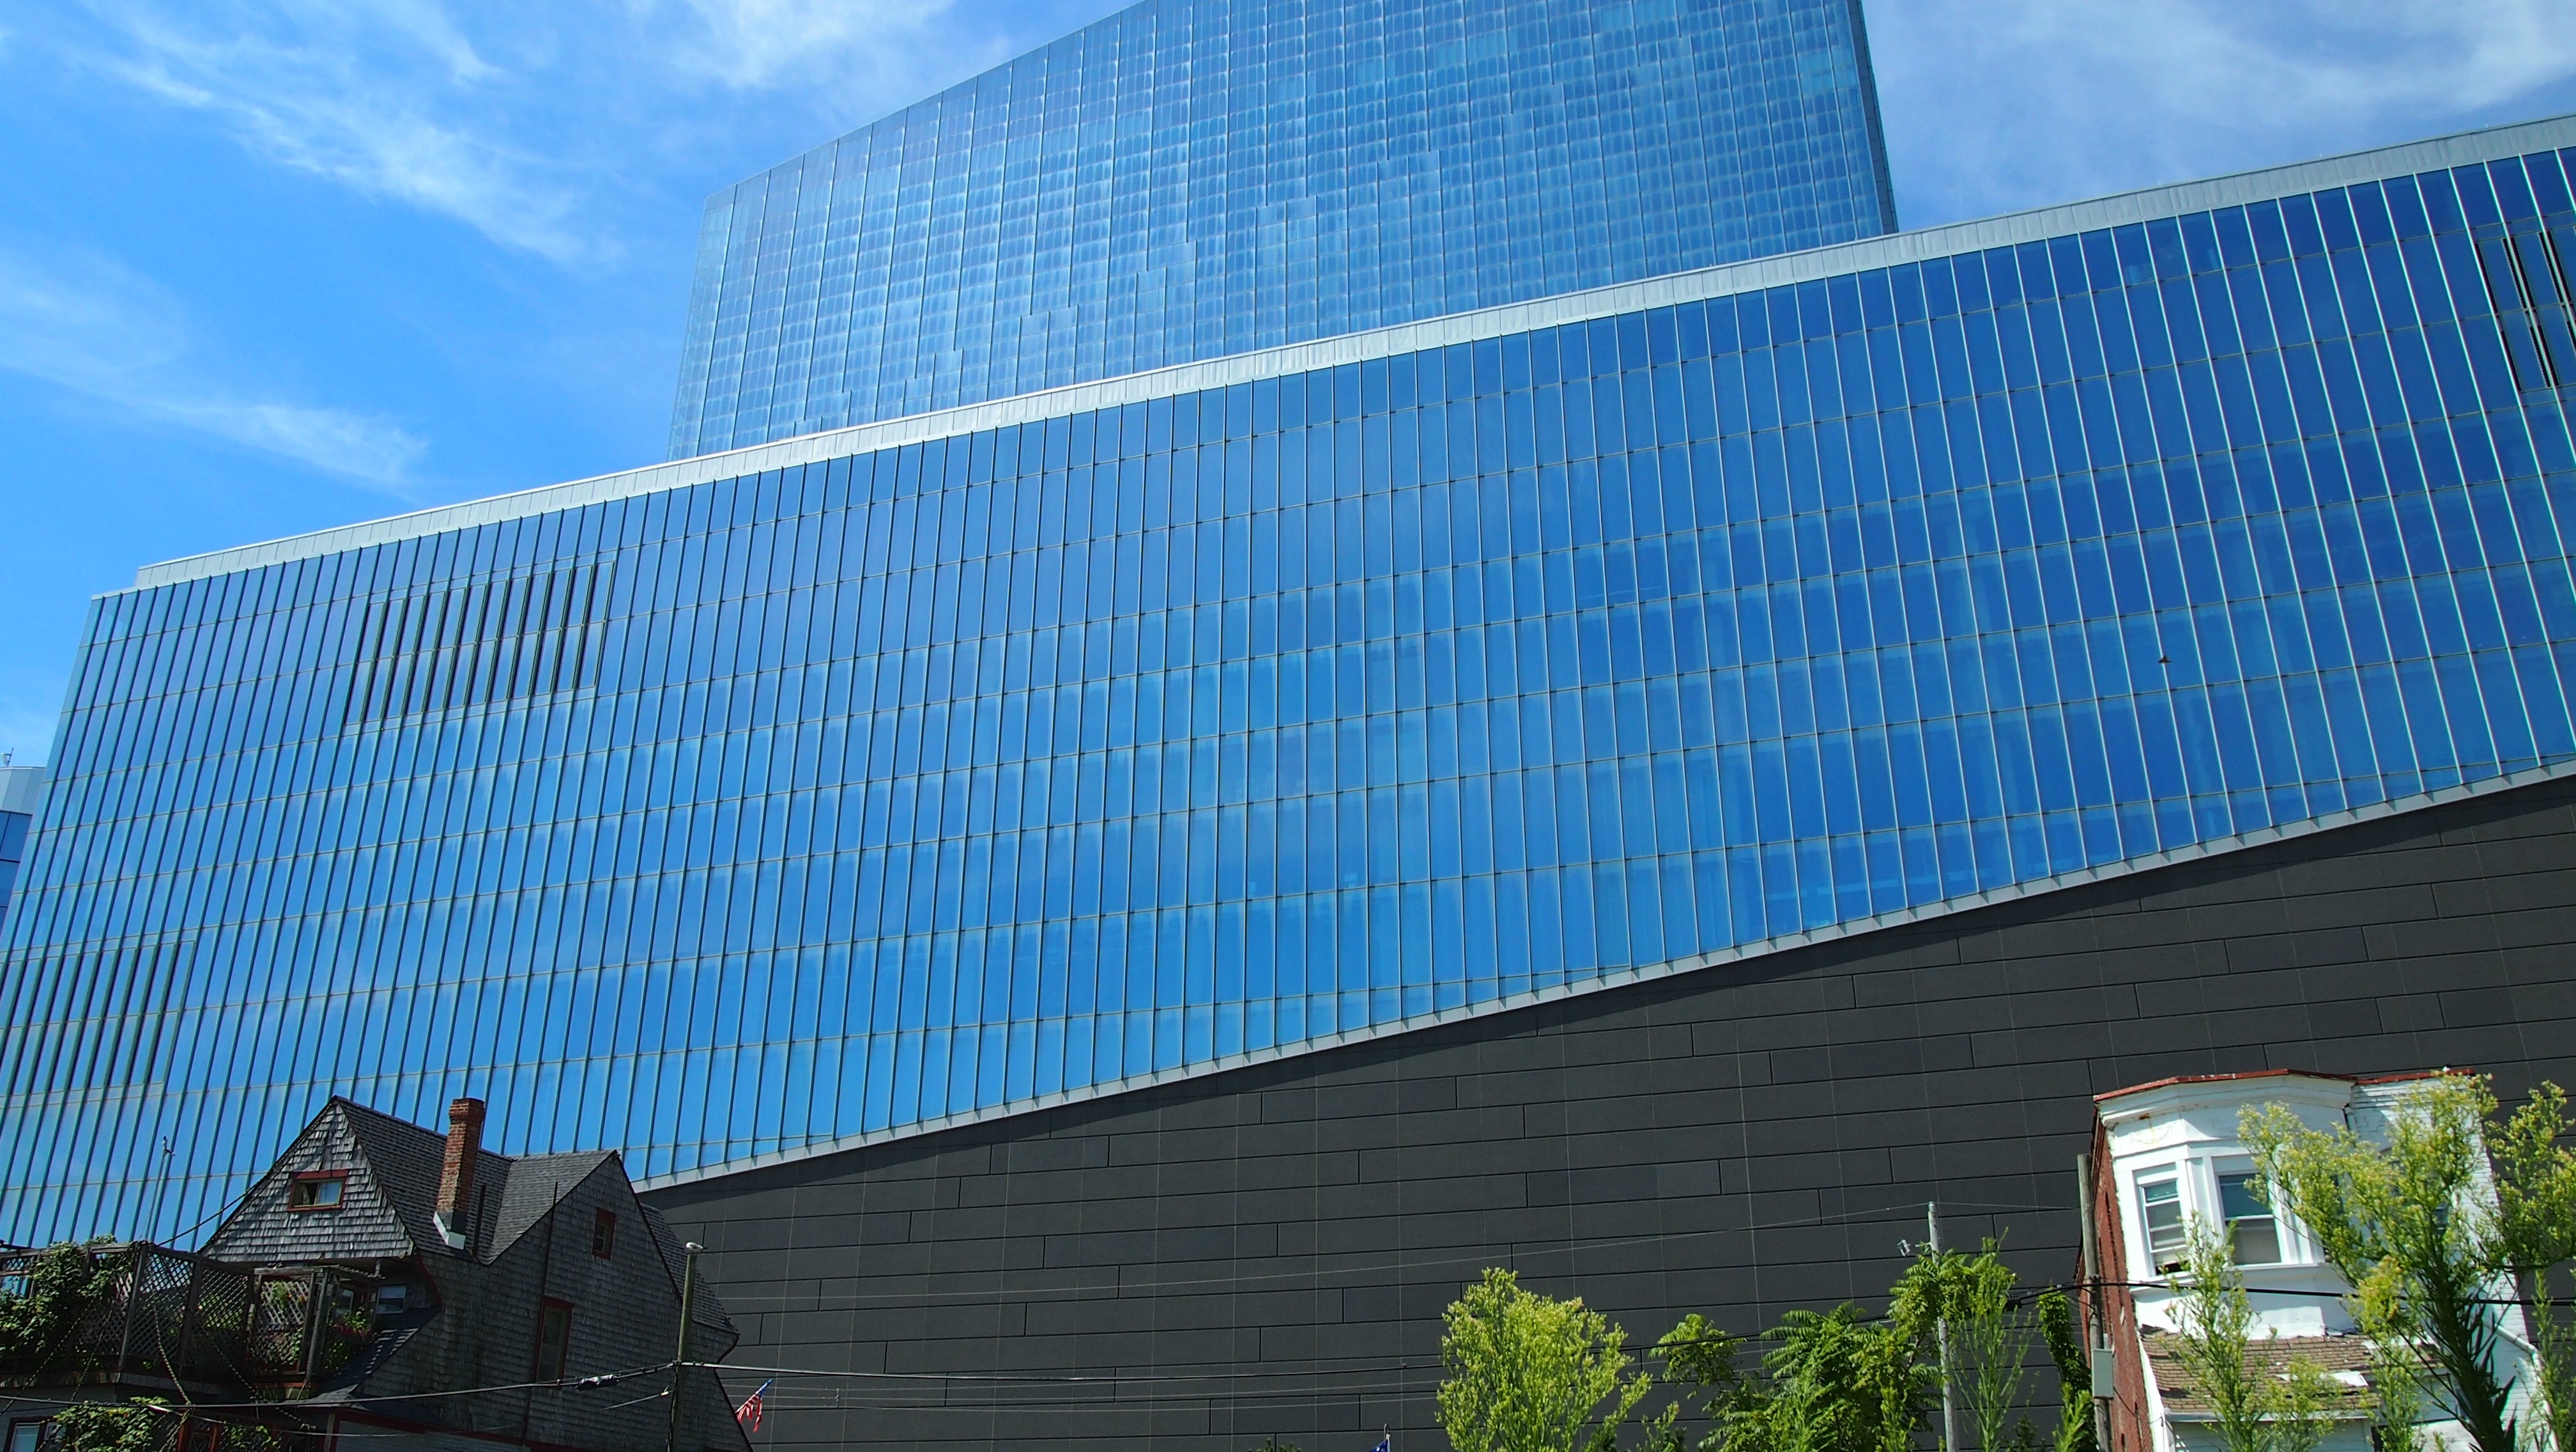
architecture, sky, building, atmosphere, skyscraper, downtown, facade, professional, decay, ruin, modern, tower block, destroyed, old house, commercial building, headquarters, leave, atlantic city, metropolitan area